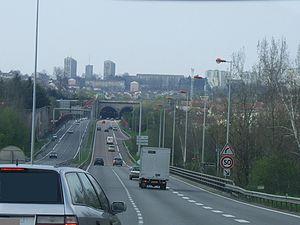
En France, l’autoroute A20 est appelée « L’Occitane ». Elle traverse trois régions : Centre-Val de Loire, Nouvelle-Aquitaine et Occitanie. L'autoroute relie Vierzon dans le département du Cher, à Montauban dans le département de Tarn-et-Garonne, via Limoges dans la Haute-Vienne. Elle constitue ainsi un maillon essentiel de l'axe autoroutier reliant Paris à Toulouse.
Une voie rapide ou voie express est en Europe une route réservée à la circulation des véhicules motorisés et dont les croisements sont réduits, supprimés ou aménagés afin d'éviter les arrêts de circulation, mais qui n'atteignent pas les caractéristiques des autoroutes auxquelles elles peuvent ressembler. La définition exacte de la route expresse peut sensiblement varier selon les conventions internationales.
La page transports à Limoges présente les moyens de transport de la ville française de Limoges située dans le département de la Haute-Vienne et la région Nouvelle-Aquitaine.